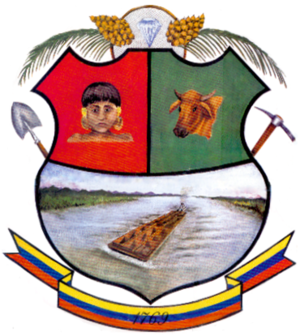
Cedeño est l'une des 11 municipalités de l'État de Bolívar au Venezuela. Son chef-lieu est Caicara del Orinoco. En 2011, la population s'élève à 67 000 habitants.